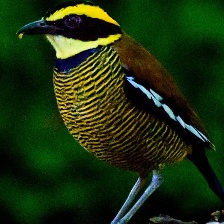
Species: BANDED PITA
Scientific name: HYDRORNIS GUAJANA